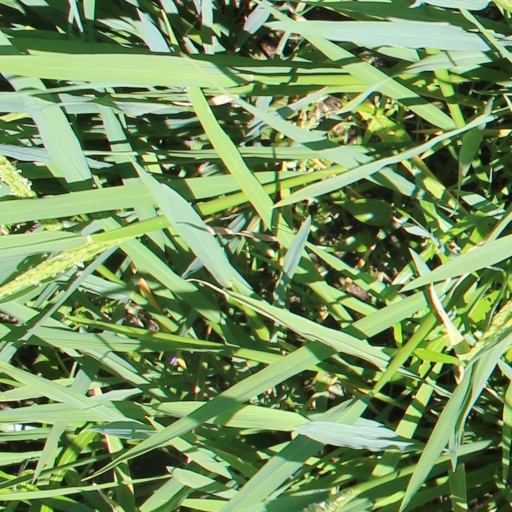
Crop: rice